Qalqilya

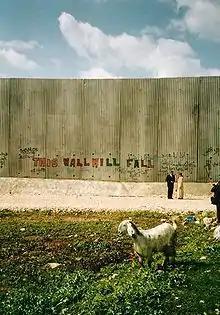
Couple near the West Bank Barrier

Of the city's total area of 10,252 dunams, 3,027 were built-up areas, 266 were used for industrial purposes, 2,894 were planted with permanent crops, 419 were used for greenhouses, 274 for livestock ranges, 2,343 others were classified as arable, and 283 dunams were occupied by the West Bank barrier. Nearly all of Qalqilya's urban area is under Palestinian civil jurisdiction and Israeli military control (Area B), while 64.7% of the city's municipal territory, mostly agricultural lands and open spaces, is under Israeli civil and military control (Area C).